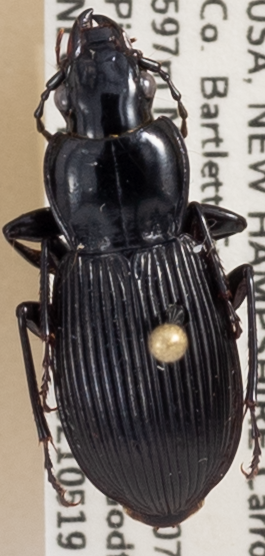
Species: Pterostichus coracinus
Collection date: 2021-05-19
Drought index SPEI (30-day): -0.088
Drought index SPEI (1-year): -1.69
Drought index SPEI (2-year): -0.36